Javier Valdez Cárdenas

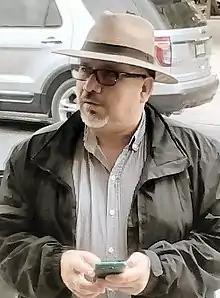

Javier Valdez Cárdenas (April 14, 1967 – May 15, 2017) was a Mexican journalist and founder of "Ríodoce", a newspaper based in Sinaloa. He received several international awards for his writings on drug trafficking and organized crime in the Mexican Drug War.